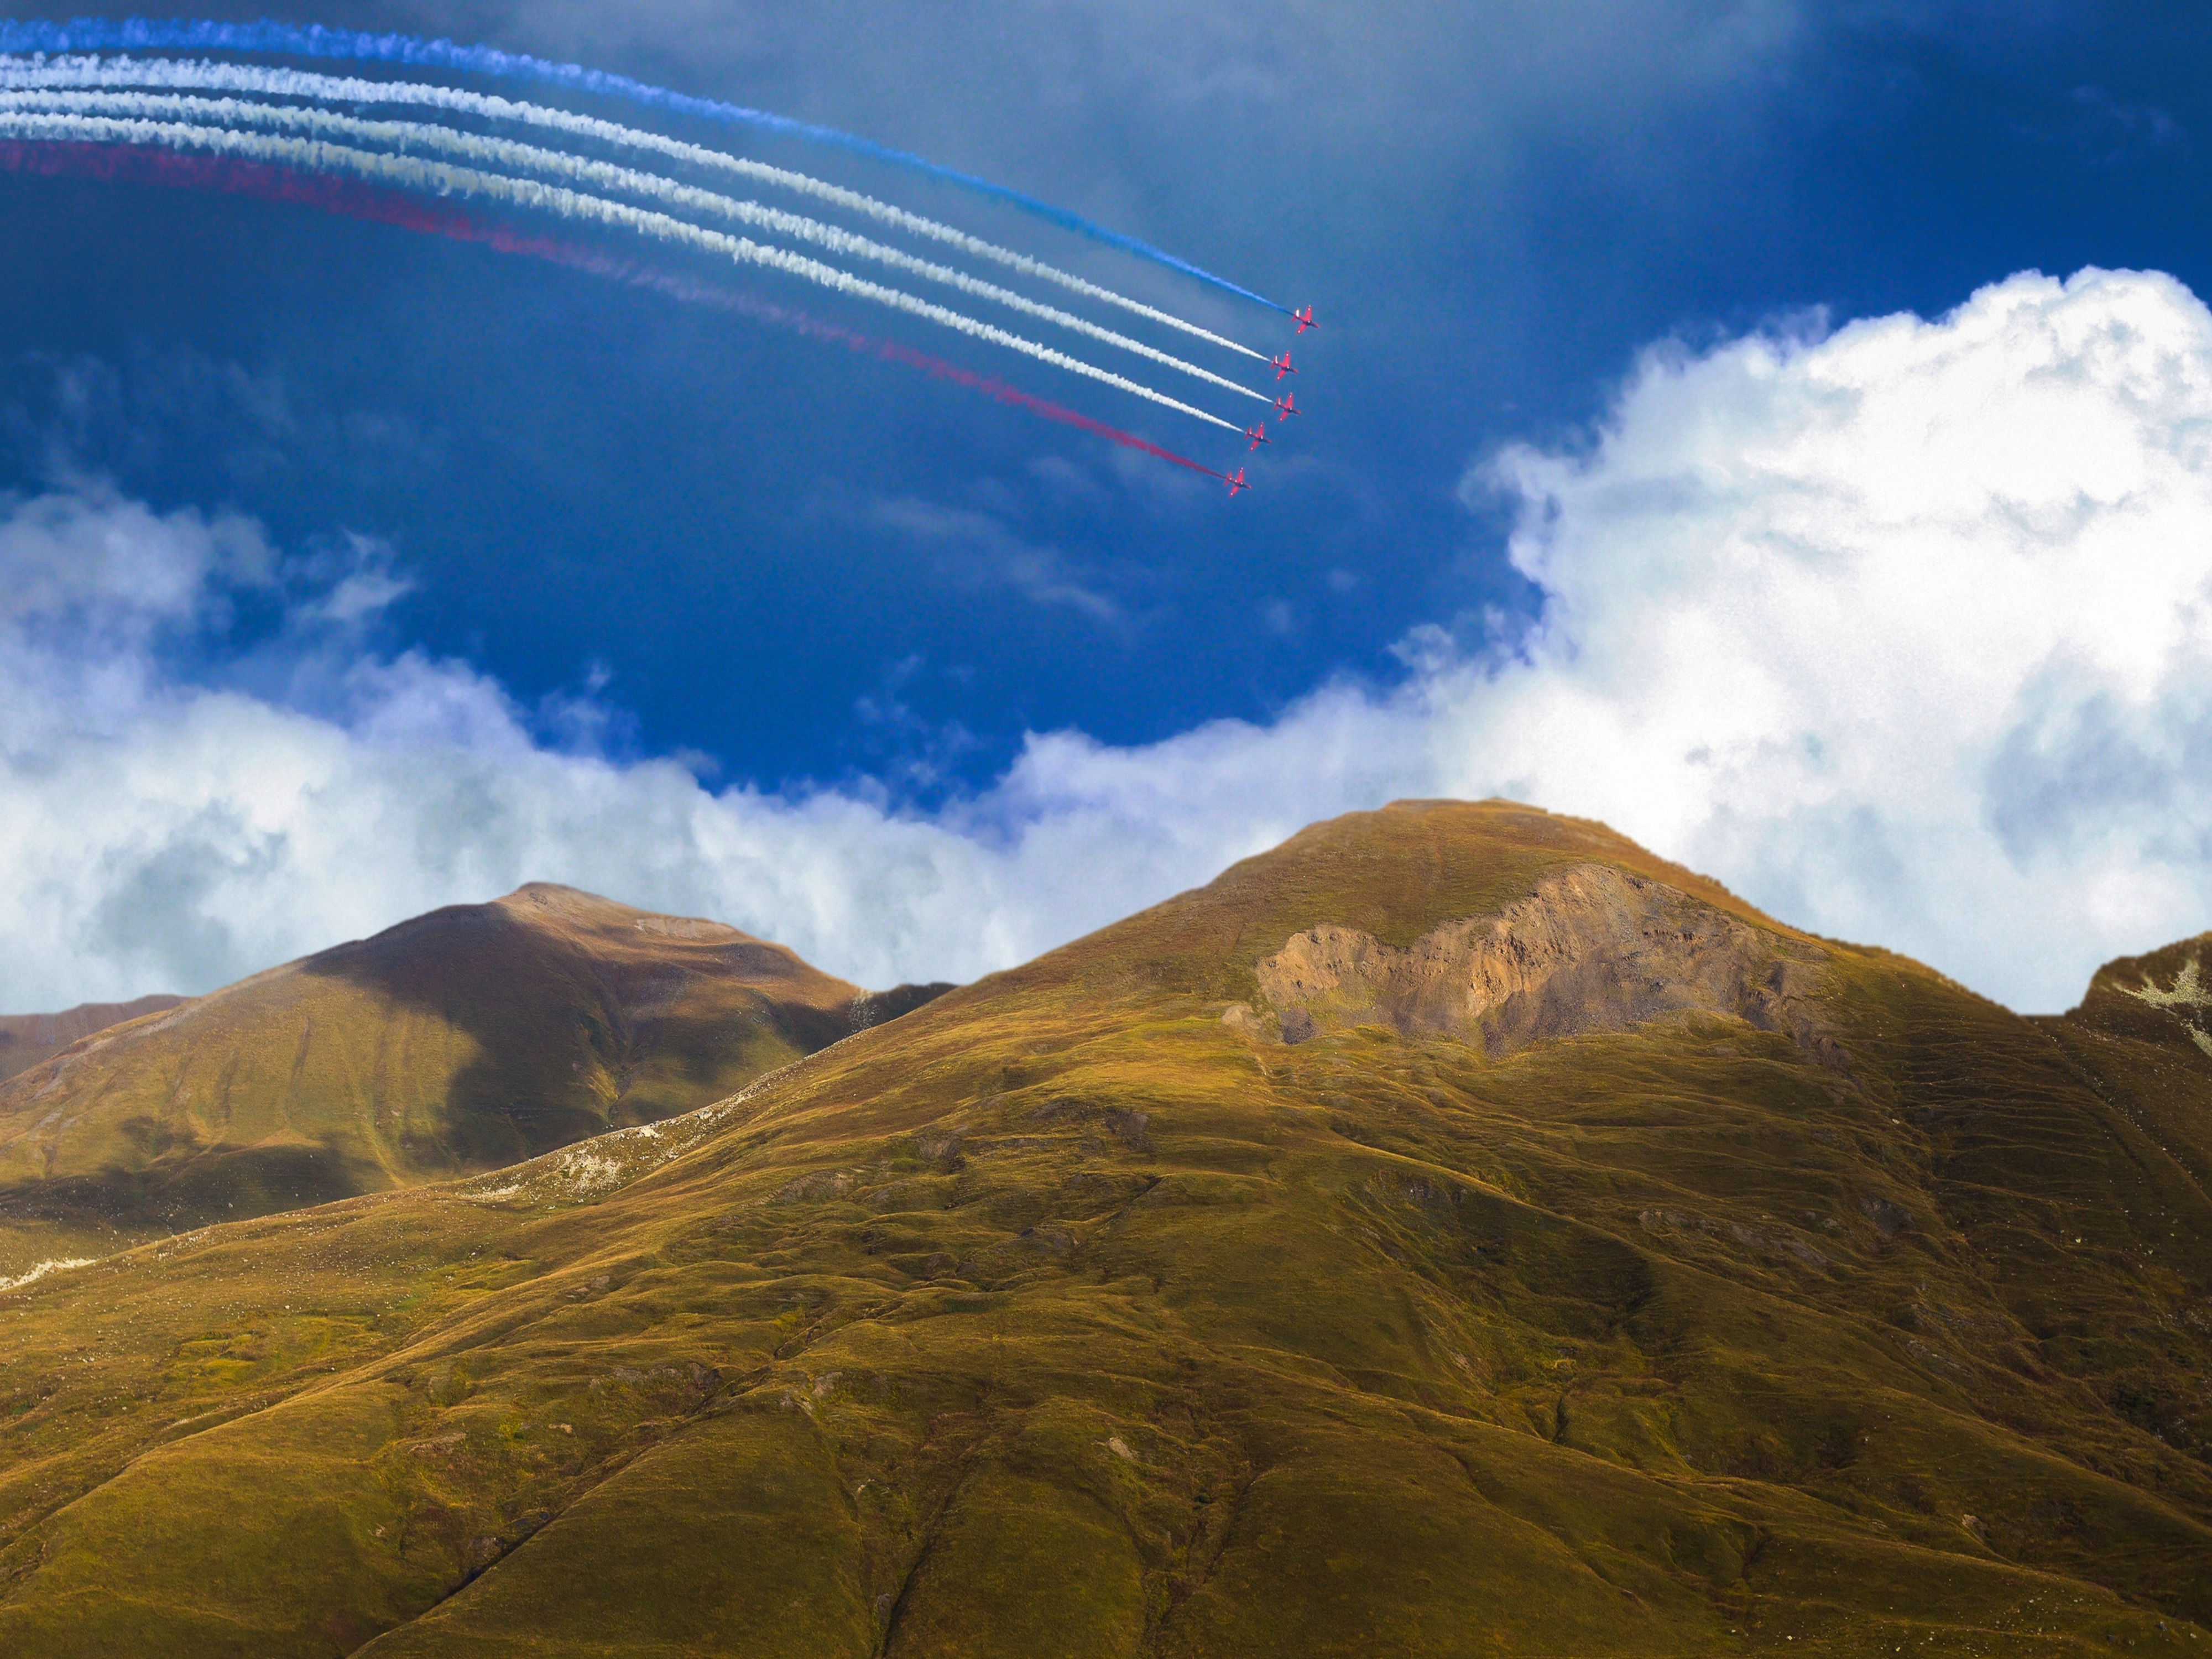
landscape, nature, outdoor, mountain, cloud, sky, hill, mountain range, flying, smoke, green, scenic, natural, scenery, blue, highland, paragliding, relaxing, hills, moors, clouds, aeroplane, landscapes, plateau, beautiful, fell, planes, autumn landscape, jets, pilots, air sports, nature landscape, summer landscape, meteorological phenomenon, red arrows, atmosphere of earth, mountainous landforms